R1 plasmid

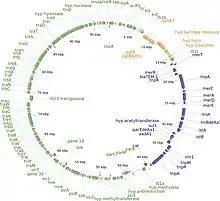
Figure 1. Map of the R1 Plasmid isolated by Katherine E. L. Cox and Joel F. Schildbach.

The R1 plasmid imparts multi-drug antibiotic resistance to its host bacteria. The "R" in "R1" stands for "resistance", and the R1 plasmid contains resistance factors, or R factors, giving it the power to resist certain antibiotics.